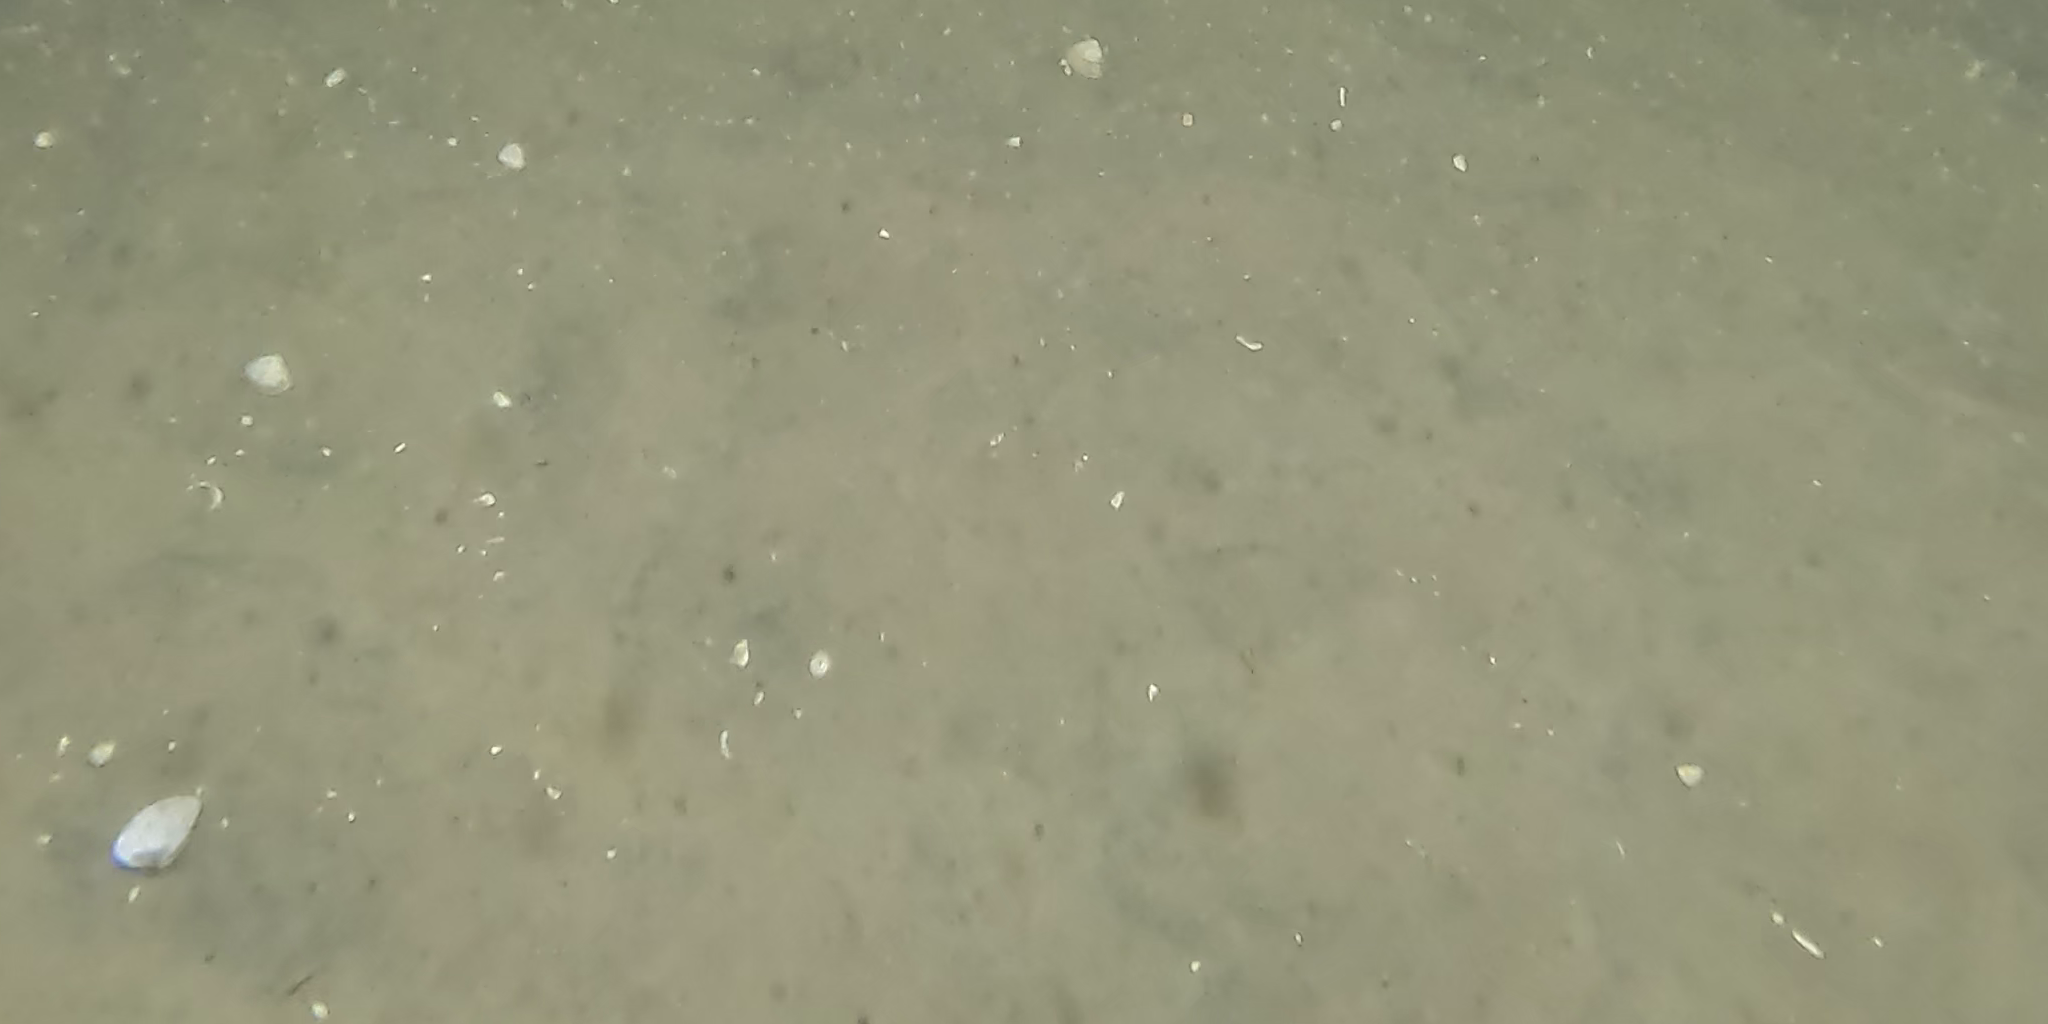
Seabed habitat: sand